Glass Pool Inn

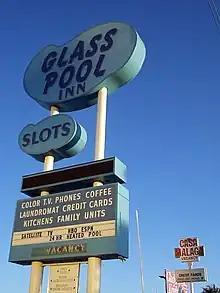
The Glass Pool Inn sign (October 2003)

A restaurant that used to operate on the property had been closed by 2002. The motel was closed in mid-September 2003, after Gonzales' TG Investments took control of 46 acres of the 77-acre parcel, including the Glass Pool Inn property. Gonzales planned to demolish the motel, but did not specify his plans for the property.